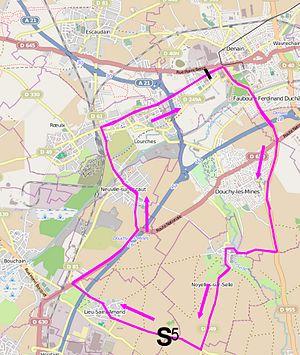
Reportage réalisé le jeudi 17 avril à l'occasion du départ et de l'arrivée du Grand Prix de Denain 2014 à Denain, Nord, Nord-Pas-de-Calais, France.
La 55ᵉ édition du Grand Prix de Denain a eu lieu le 17 avril 2014. C'est la sixième épreuve de la Coupe de France de cyclisme sur route 2014. La course fait partie du calendrier UCI Europe Tour 2014 en catégorie 1.1.